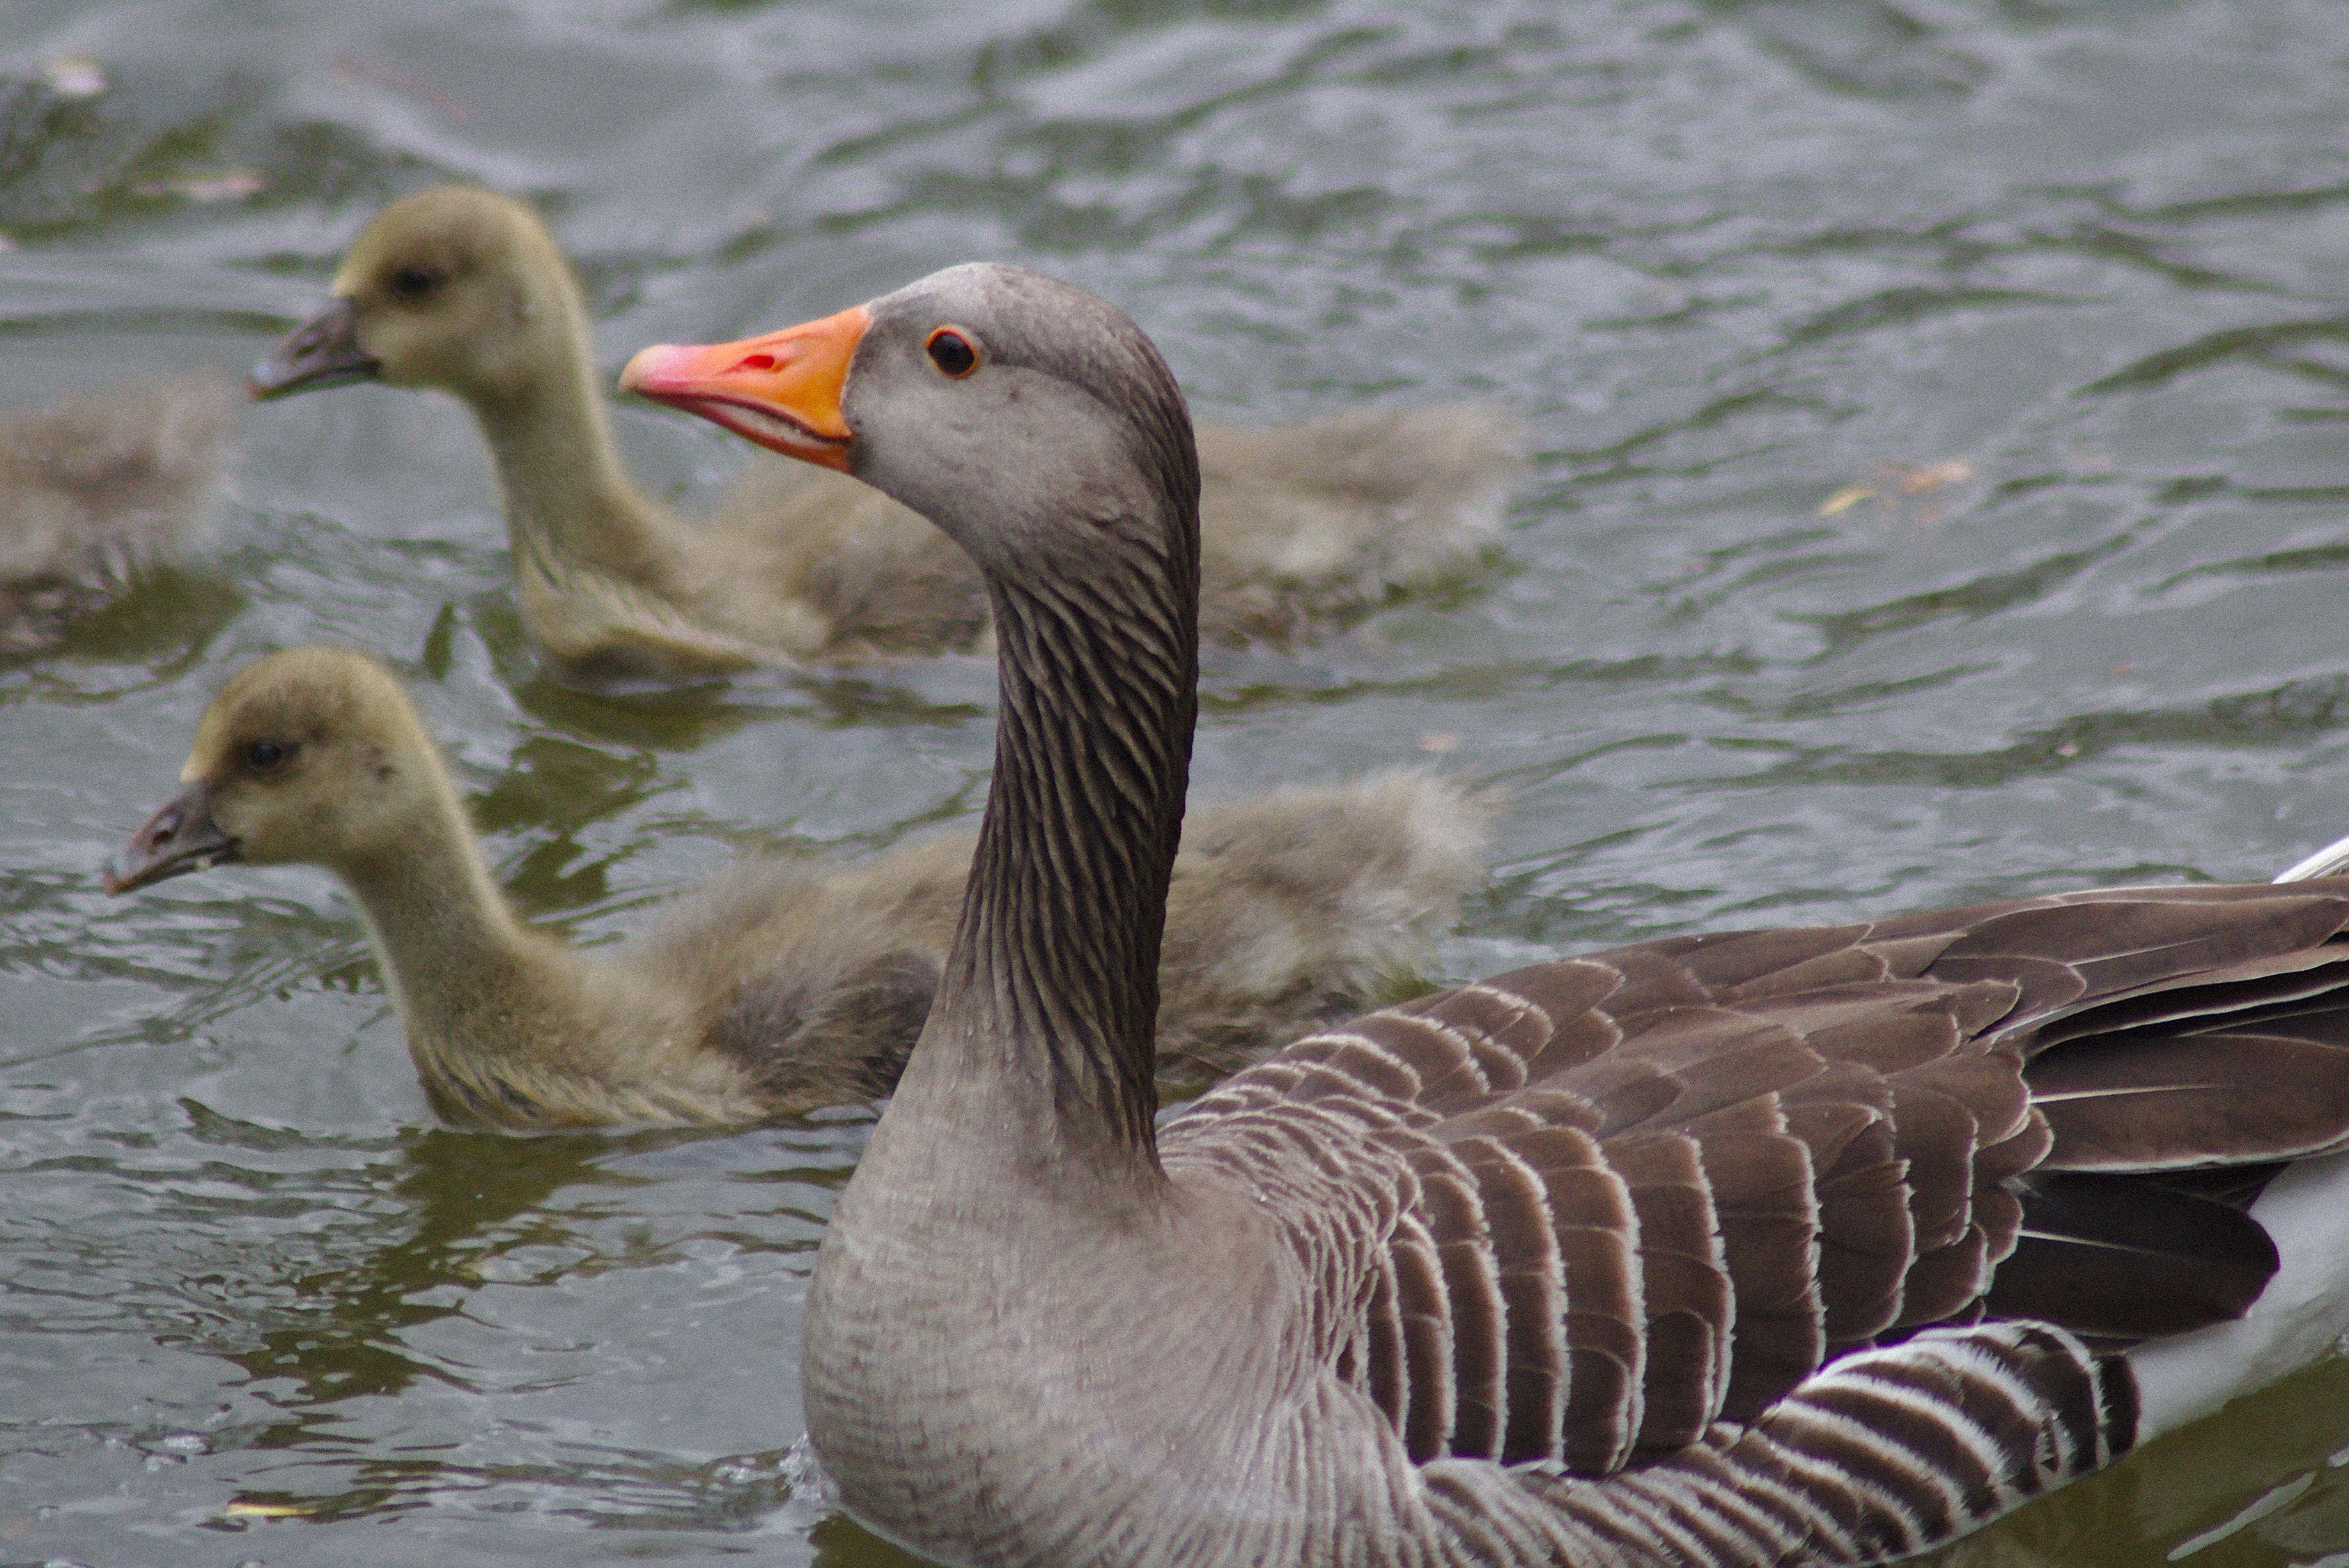
water, nature, bird, wing, animal, wildlife, spring, green, beak, fauna, plumage, poultry, duck, neck, head, goose, vertebrate, creature, elegant, bill, waterfowl, water bird, animal world, wildlife photography, canard, schwimmvogel, ducks geese and swans, seaduck